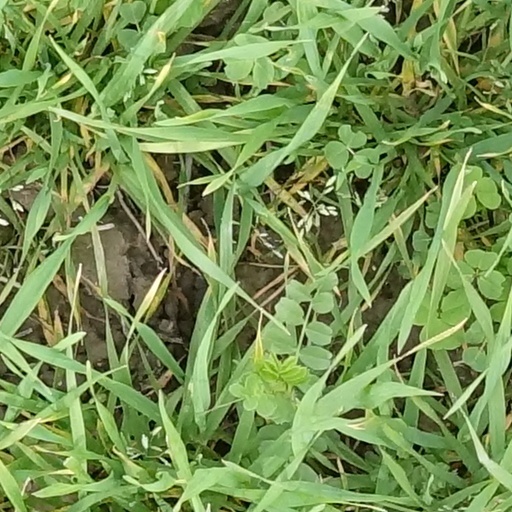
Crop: wheat